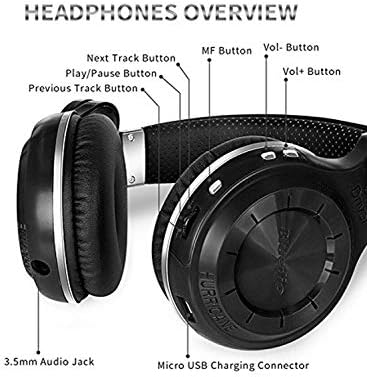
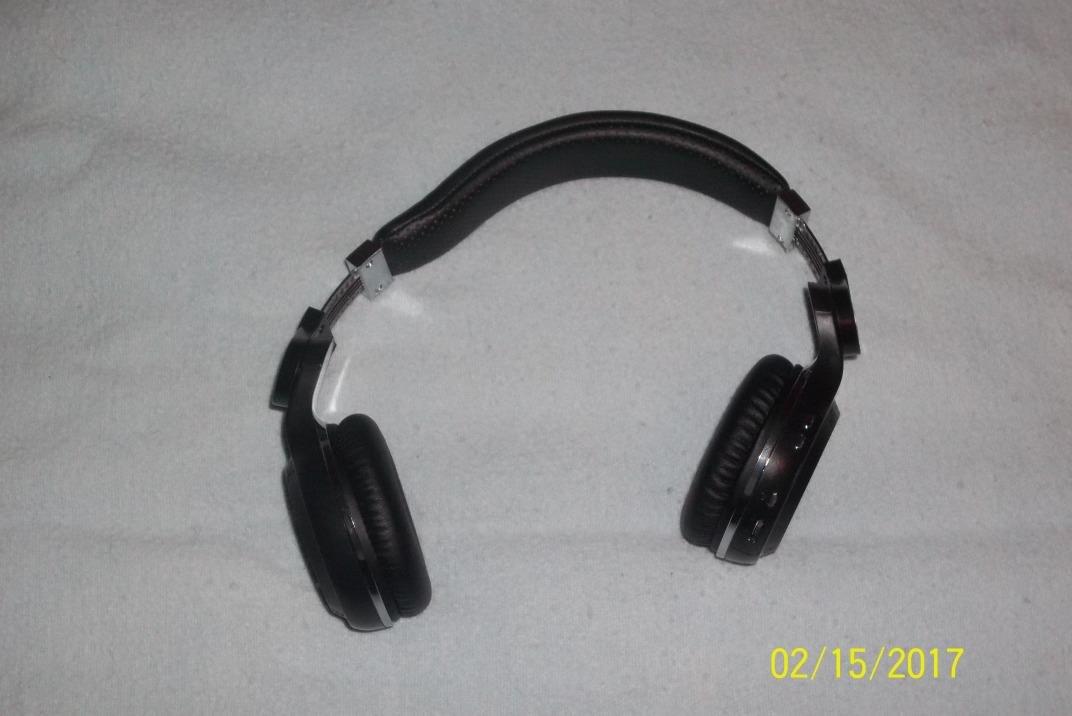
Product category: headphones
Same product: yes